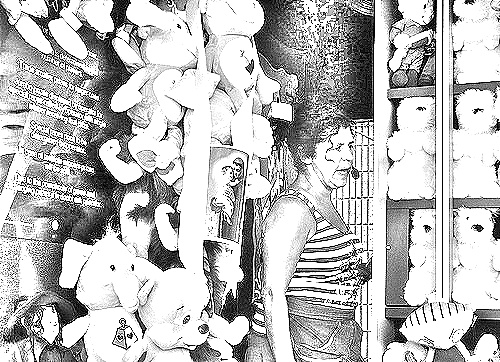
Portrait style: Sketch Portrait